Plateosaurus

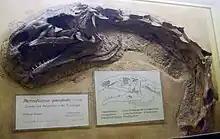
Photograph of the skull in side view, with a partial neck composed of seven vertebrae extending from it, seemingly articulated. However, the vertebrae are at a right angle, i.e. their neural spines point to what is to the left for the skull. Among each other they are articulated, forming a 110° curve, which the cervical ribs follow. Next to the fossil are explanatory signs, including a schematic drawing showing the skull openings and giving their names. The name shown is "Plateosaurus quenstedti", a junior synonym of "P. engelhardti".

All named species of "Plateosaurus" except the type species, "P. gracilis," or "P. longiceps" have turned out to be junior synonyms of the type species or invalid names. Von Huene practically erected a new species and sometimes a new genus for each relatively complete find from Trossingen (three species of "Pachysaurus" and seven of "Plateosaurus") and Halberstadt (one species of "Gresslyosaurus" and eight of "Plateosaurus"). Later, he merged several of these species, but remained convinced that more than one genus and more than one species of "Plateosaurus" was present in both localities. Jaekel also believed that the Halberstadt material included several plateosaurid dinosaurs, as well as non-plateosaurid prosauropods. Systematic research by Galton drastically reduced the number of genera and species. Galton synonymised all cranial material, and described differences between the syntypes of "P. engelhardti" and the Trossingen material, which he referred to "P. longiceps". Galton recognised "P. trossingensis" ("P. fraasianus" and "P. integer" are junior objective synonyms) to be identical to "P. longiceps". Markus Moser, however, showed that "P. longiceps" is itself a junior synonym of "P. engelhardti". Furthermore, a variety of species in other genera were created for material belonging to "P. engelhardti", including "Dimodosaurus poligniensis", "Gresslyosaurus robustus", "Gresslyosaurus torgeri", "Pachysaurus ajax", "Pachysaurus giganteus", "Pachysaurus magnus" and "Pachysaurus wetzelianus". "G. ingens" has been considered separate from "Plateosaurus", pending a revision of the material.